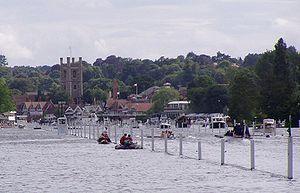
La régate royale de Henley est une compétition d'aviron qui se déroule chaque année sur la Tamise dans la ville de Henley-on-Thames, en Angleterre. La regate se déroule sur 5 jours, du mercredi au premier dimanche de juillet. Les équipages s'affrontent deux par deux par élimination directe sur une distance de 1 mile 550 yards.